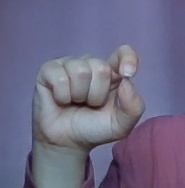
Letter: fa